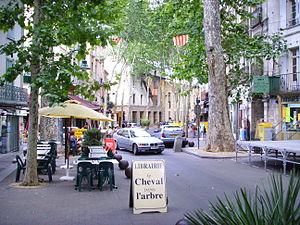
Céret (Pyrénées-Orientales, France)